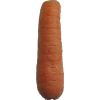
Label: Carrot 1